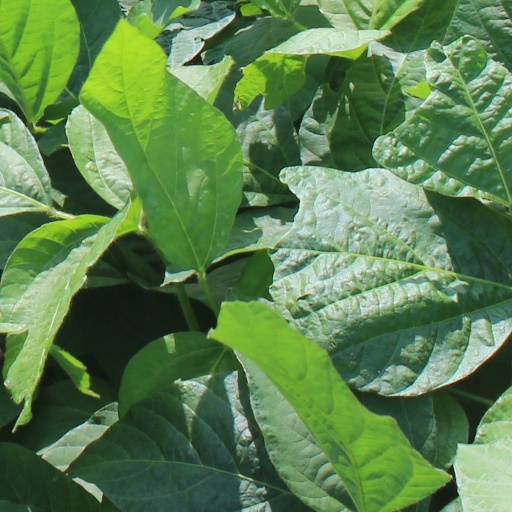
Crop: soybean